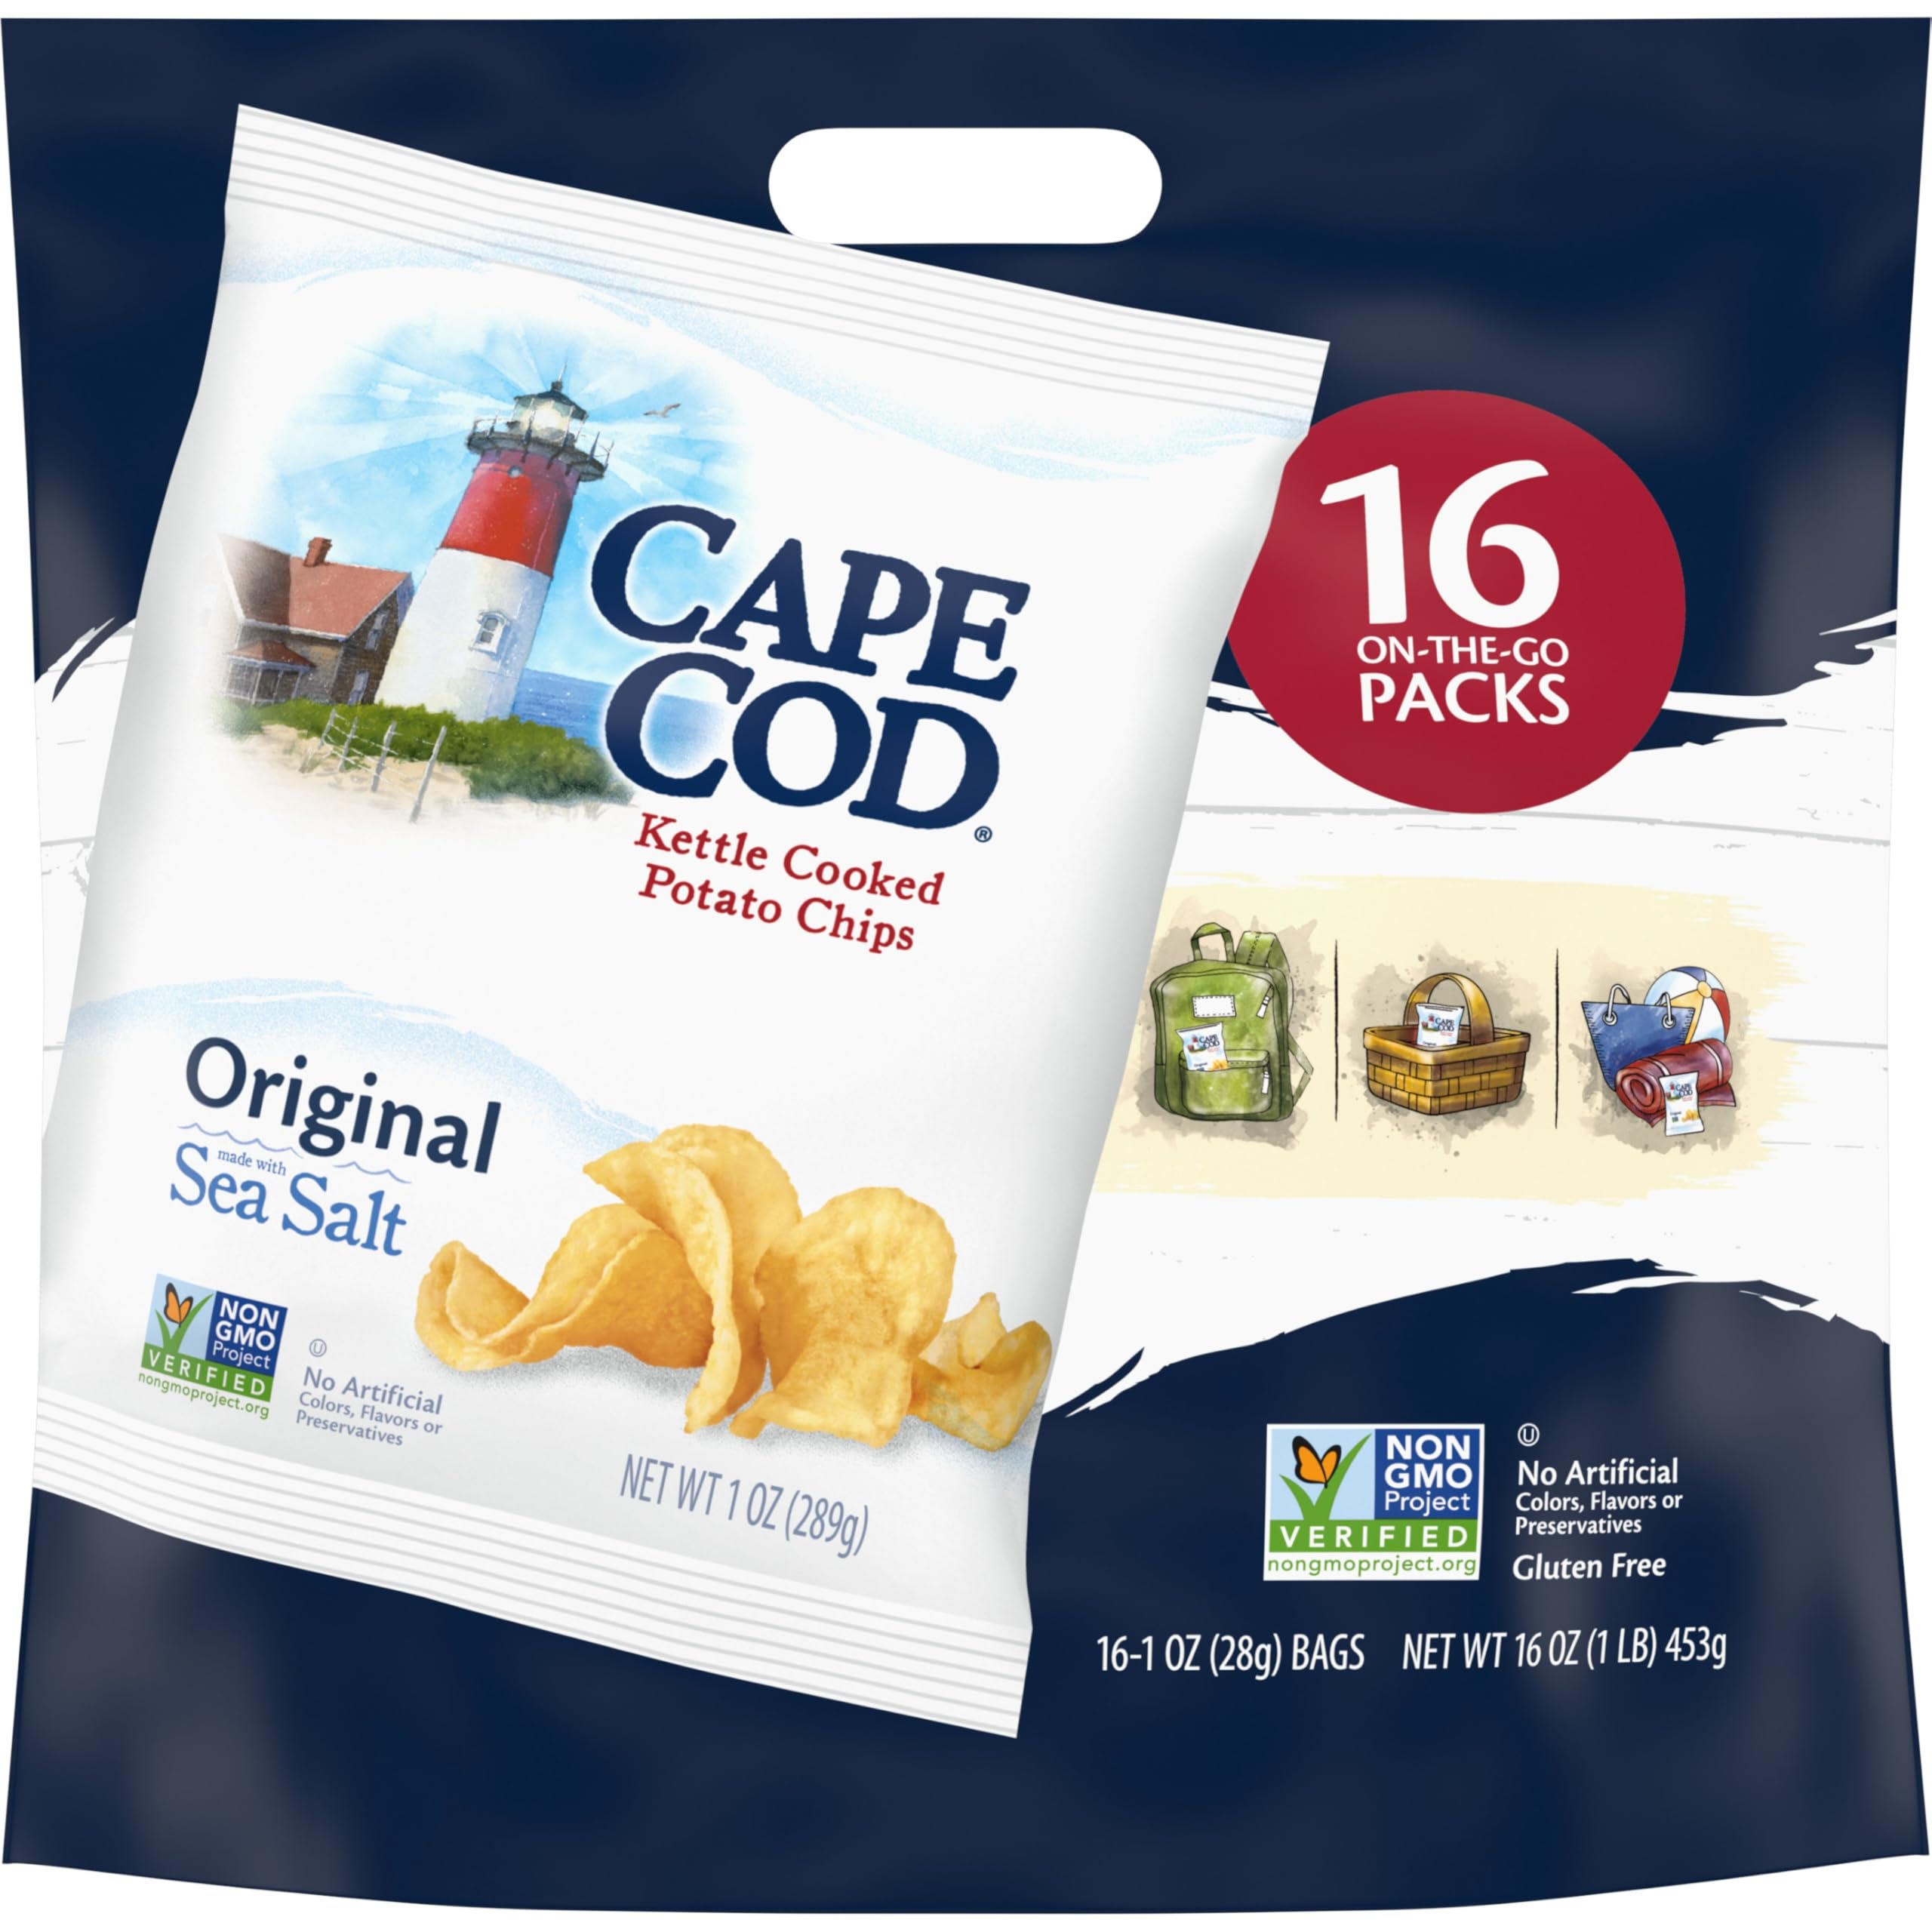
Item Name: Cape Cod Potato Chips Original Kettle Chips, 1 Oz, 16 Ct
Bullet Point 1: Quality ingredients: nothing but the pure taste of potato, plus oil and sea salt
Bullet Point 2: Kettle-cooked potato chips: made one batch at a time, with unique shapes and folds for one-of-a-kind chips
Bullet Point 3: Quality ingredients: premium ingredients; gluten free; non-GMO project verified
Bullet Point 4: Robust flavor: enjoy remarkable taste and that wonderful Cape Cod crunch
Bullet Point 5: On-the-go snack: with 16 single-serve snack bags, you can enjoy chips at home, on road trips or for a day at the beach
Bullet Point 6: Savor what's special: every chip is an invitation to savor what's special about Cape Cod
Value: 16.0
Unit: Ounce

Price: 9.64